Pyramid Texts

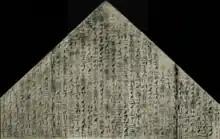
Pyramid text utterances 273 to 276 on Unas' burial chamber wall

The texts first appeared in the pyramid of the last pharaoh of the Fifth Dynasty, that belonging to Unas. A total of 283 spells appear on the subterranean walls of Unas' pyramid. These spells are the smallest and best-preserved corpus of the texts in the Old Kingdom. Copies of all but a single spell, PT 200, inscribed in the pyramid appeared throughout the Middle Kingdom and later, including a near-complete replica of the texts inscribed in the tomb of the 12th-Dynasty High Priest Senwosretankh at El-Lisht.